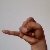
The image shows a hand gesture representing the letter 'J' in Indian Sign Language.